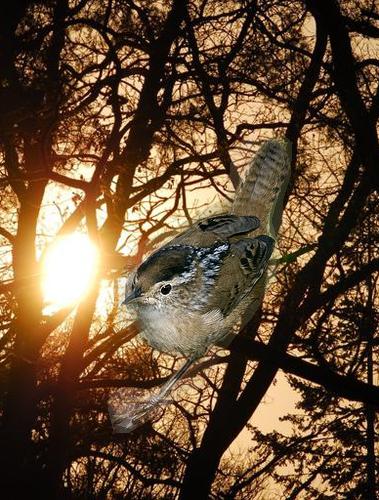
Bird species: Marsh_Wren
Bird type: landbird
Background: land